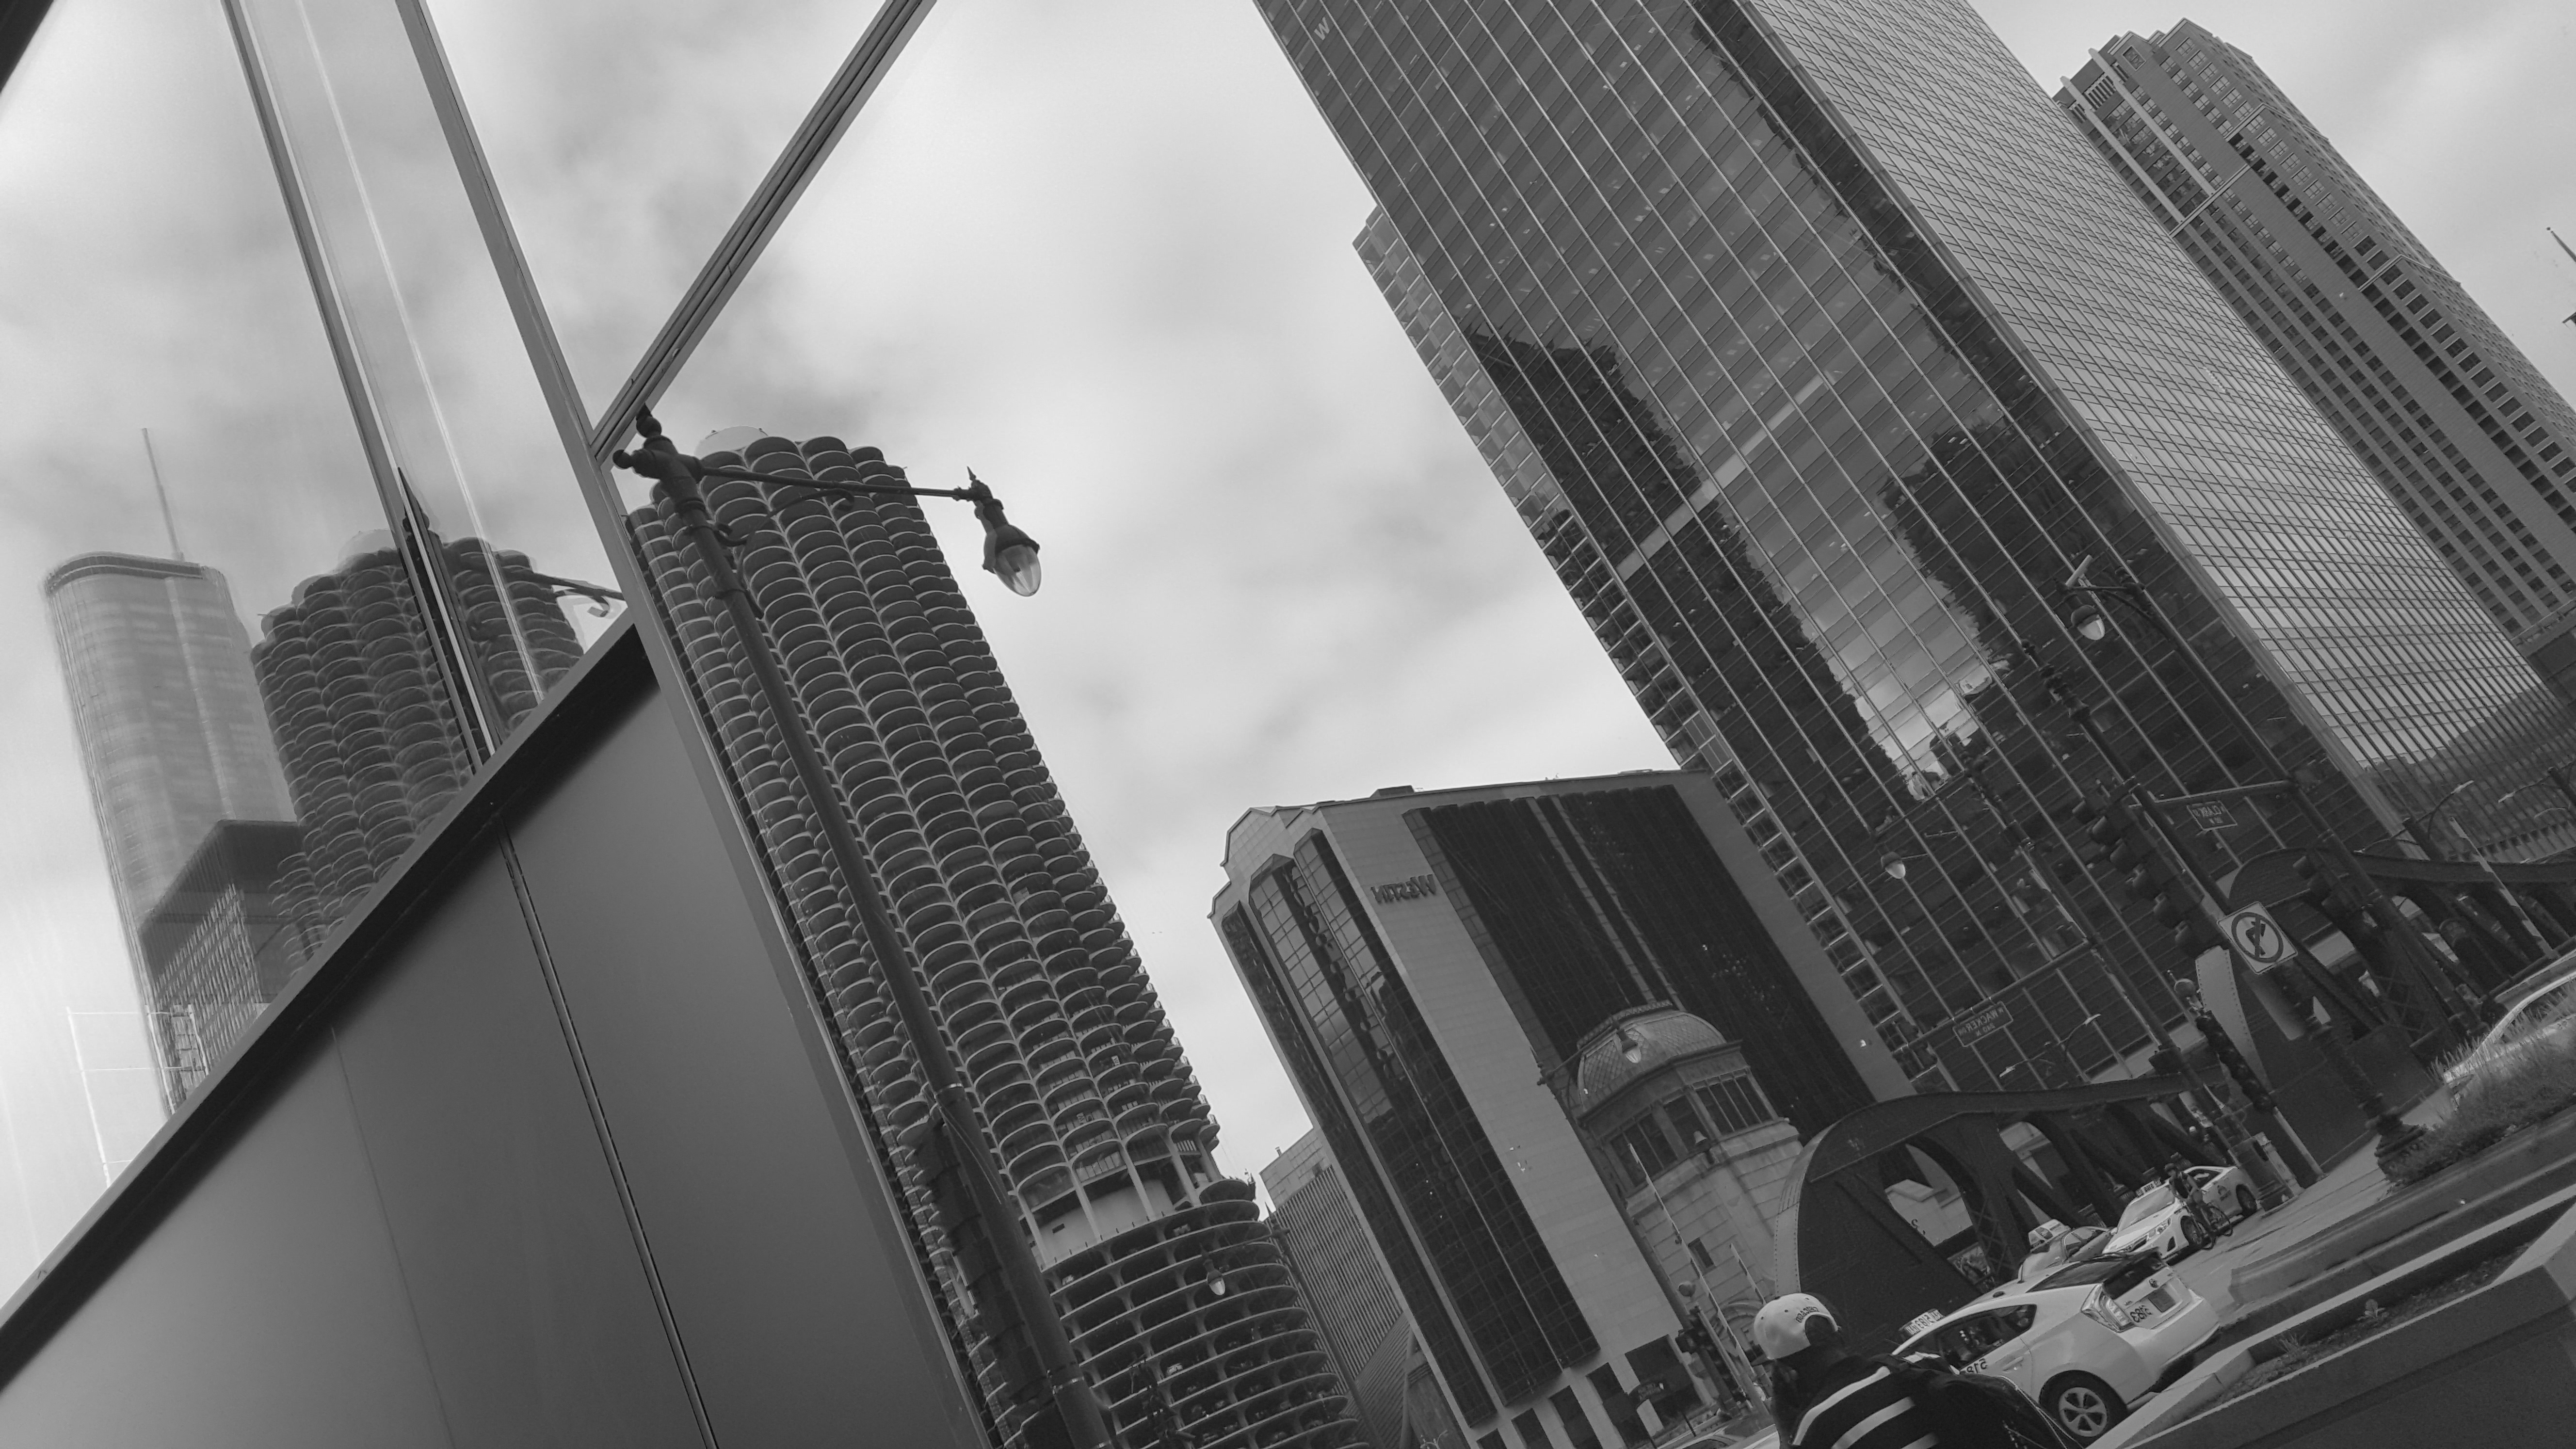
black and white, architecture, skyline, city, skyscraper, cityscape, downtown, line, black, monochrome, tower block, shape, metropolis, urban area, monochrome photography, metropolitan area